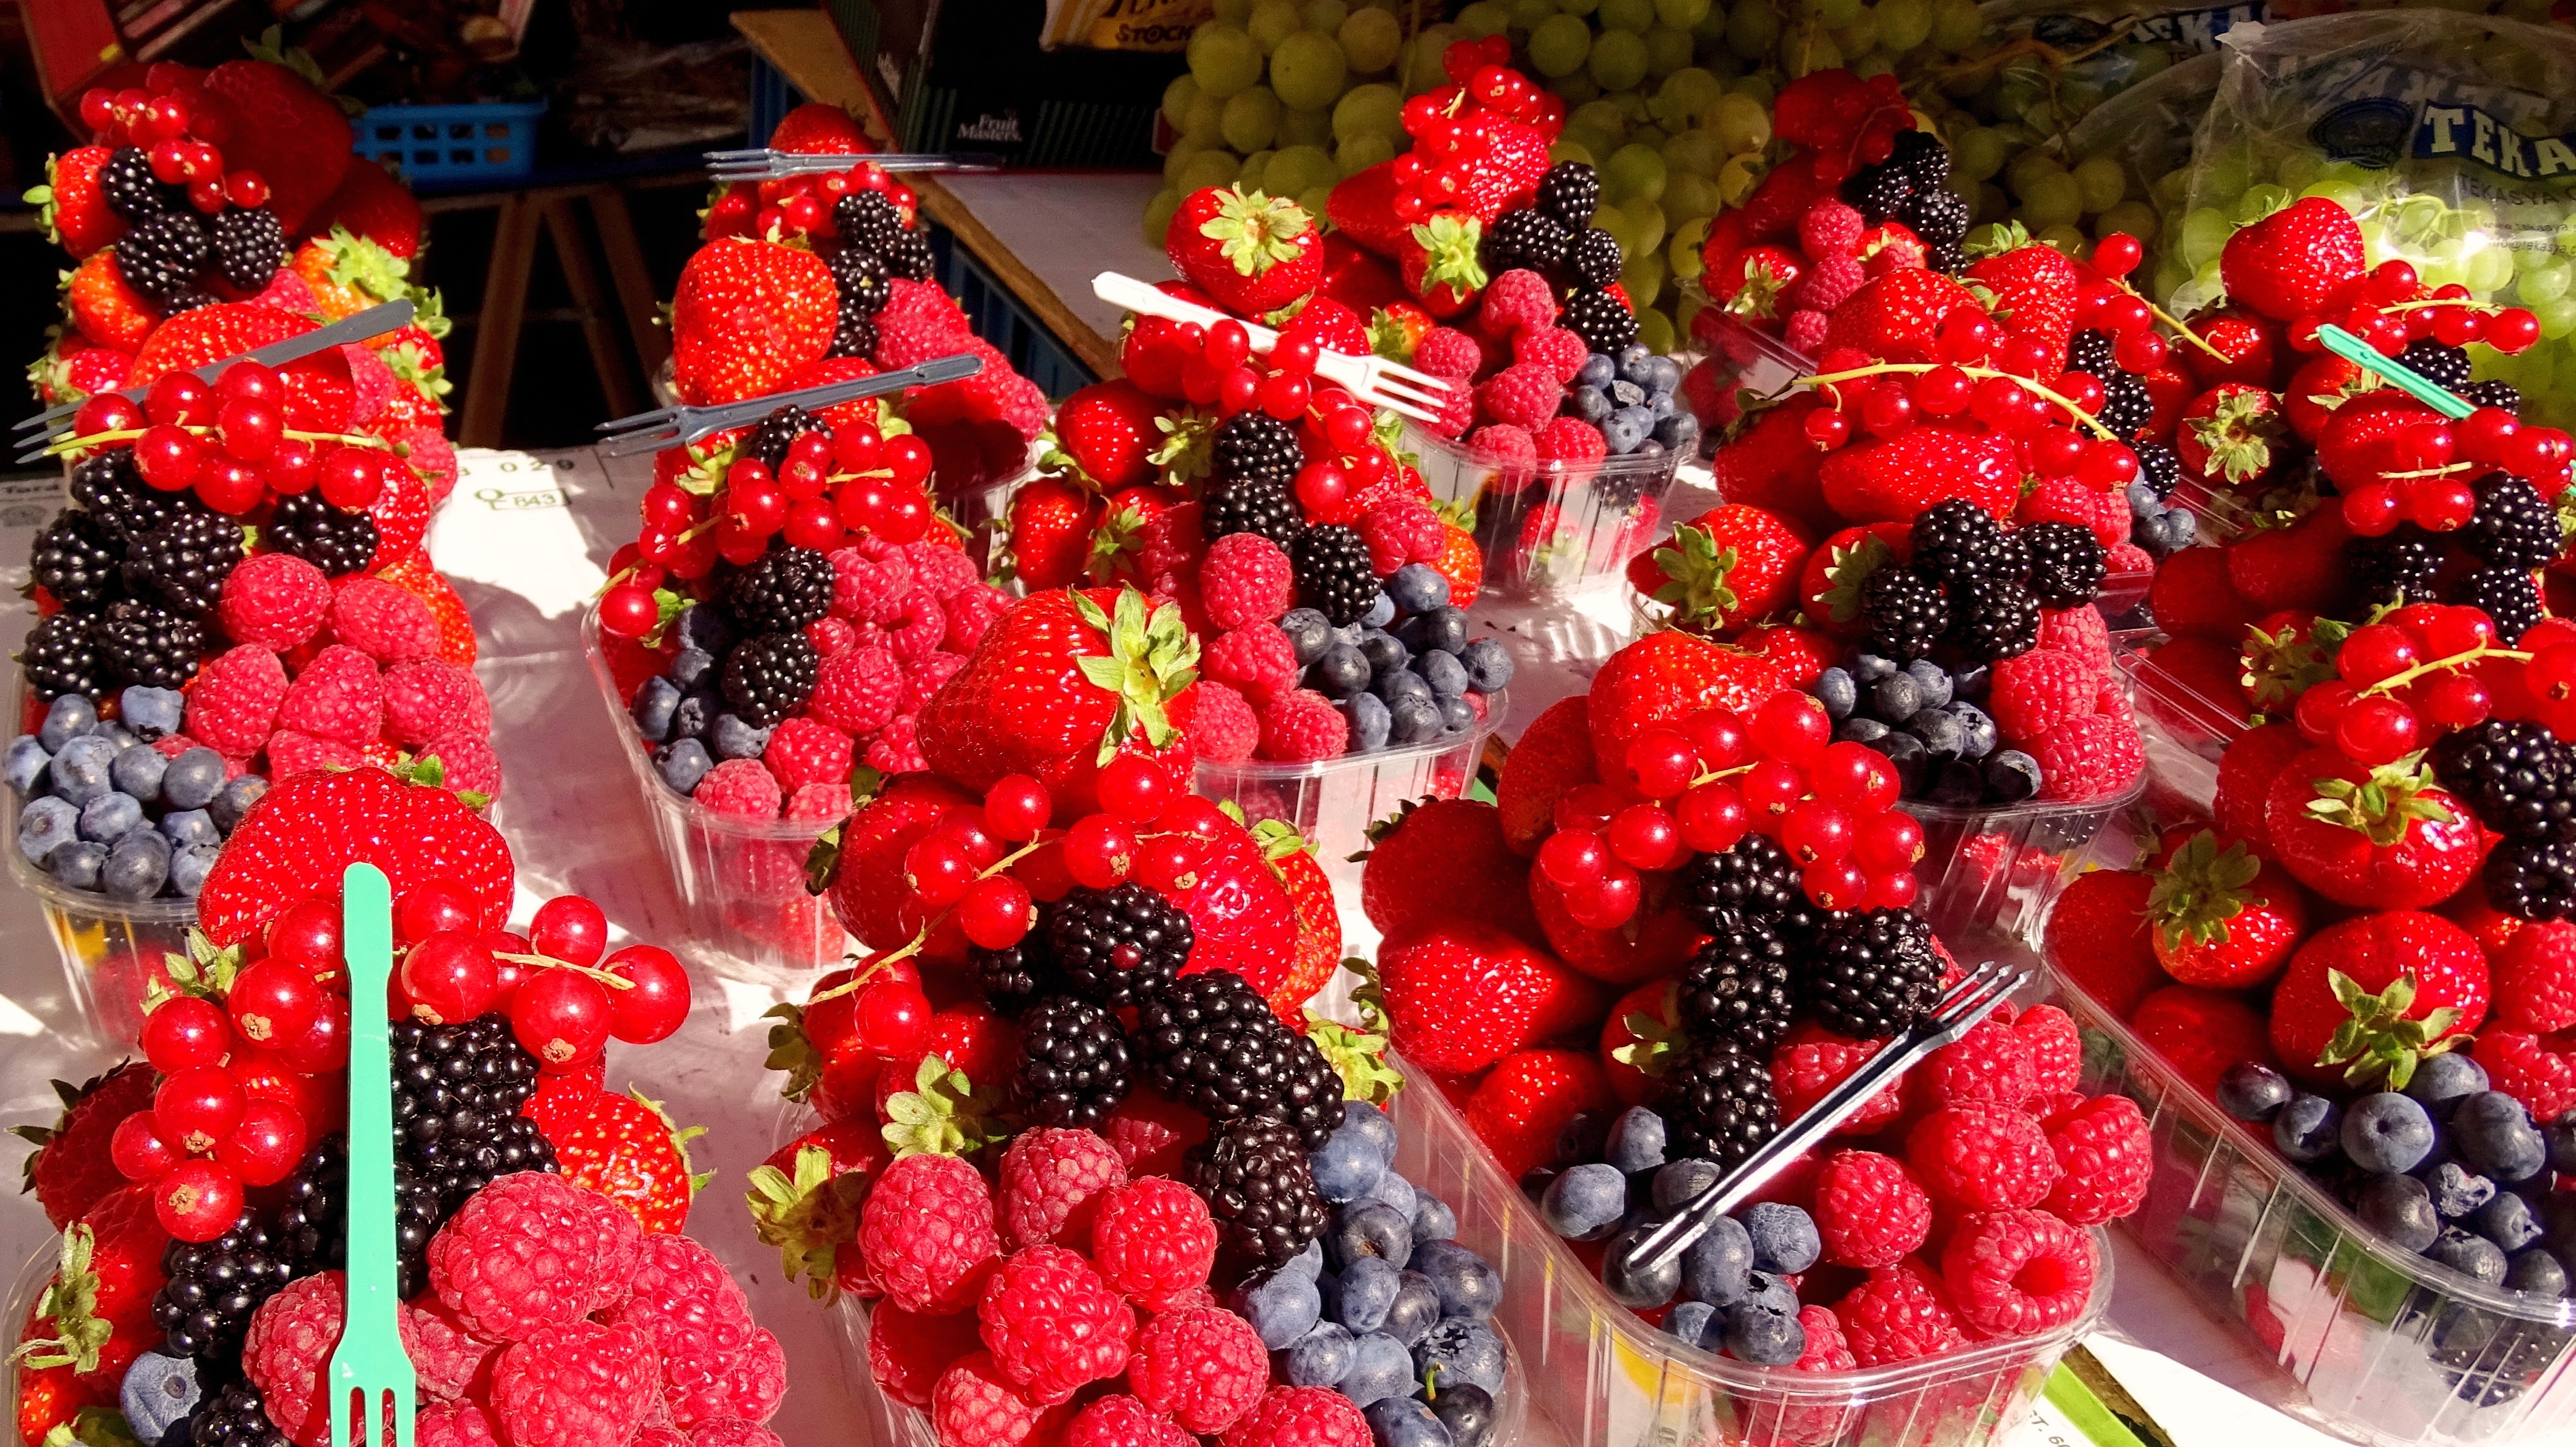
plant, fruit, flower, summer, food, red, produce, strawberry, berries, fruits, strawberries